Microgrid

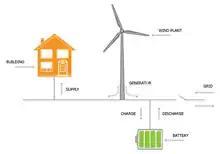
A typical scheme of an electric based microgrid with renewable energy resources in grid-connected mode

The focus of campus microgrids is aggregating existing on-site generation to support multiple loads located in a tight geographical area where an owner can easily manage them.